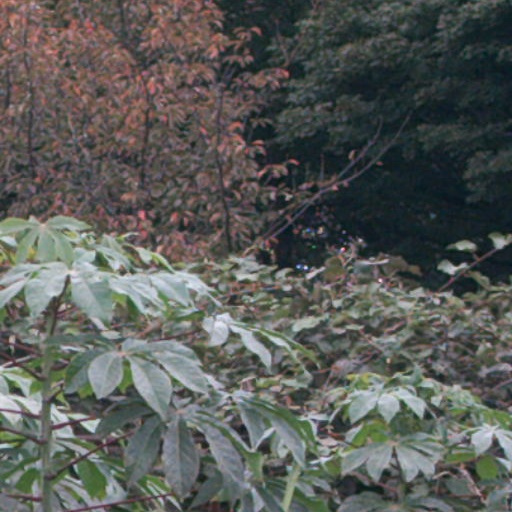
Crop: cassava